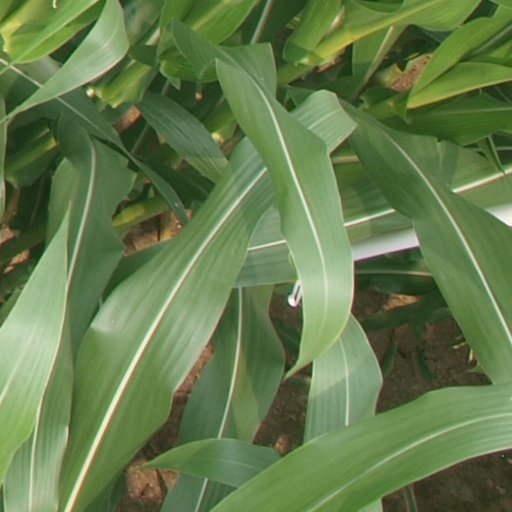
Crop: maize; corn